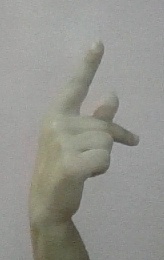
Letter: dha